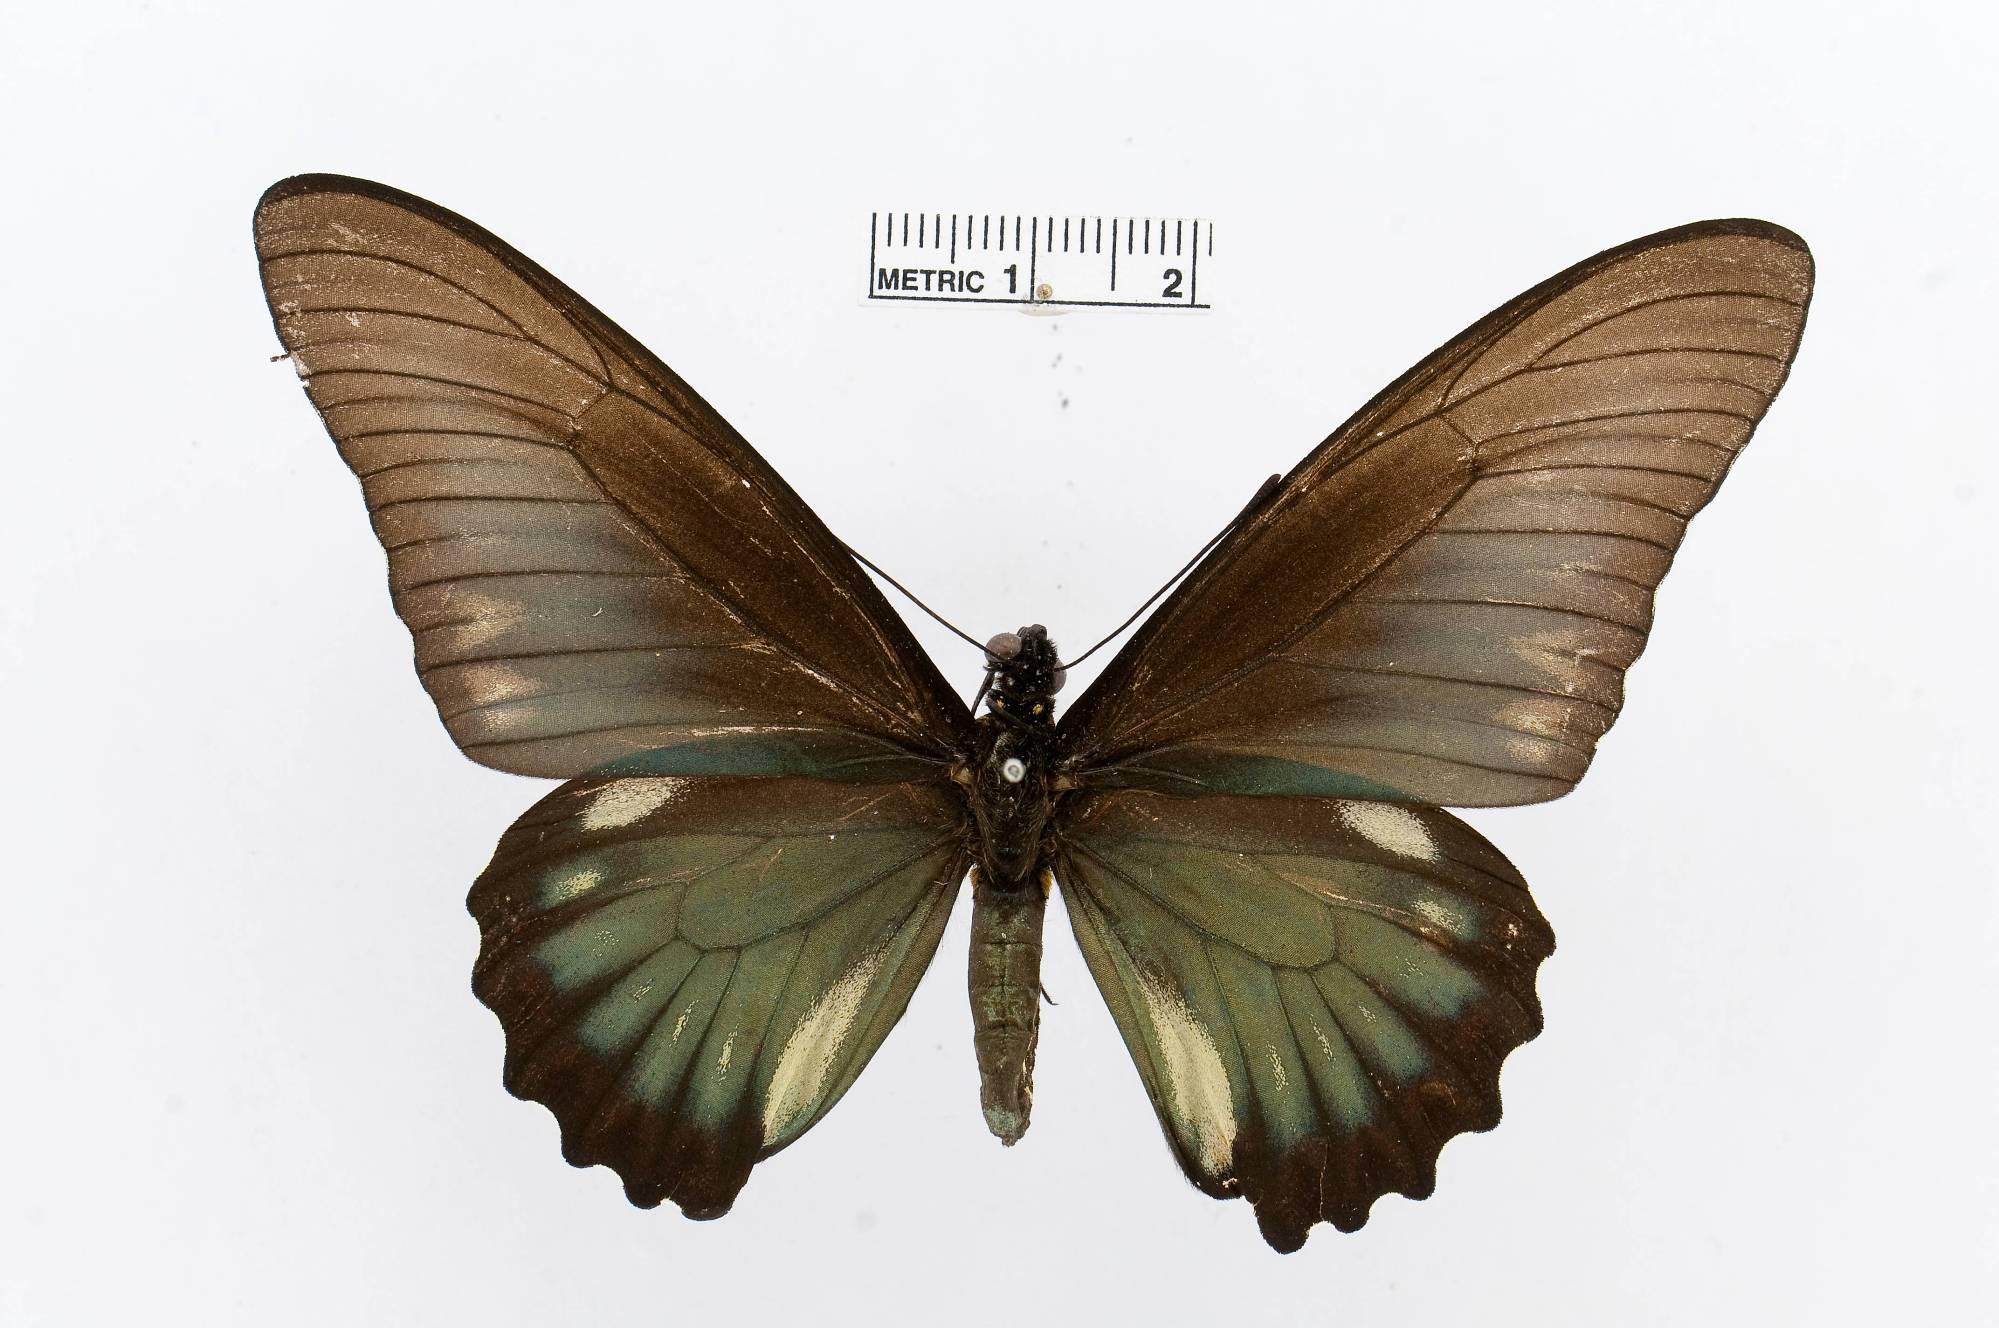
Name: Battus lycidas
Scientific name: Battus lycidas
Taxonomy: Animalia, Arthropoda, Insecta, Lepidoptera, Papilionidae, Papilioninae
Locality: Sp. Honduras, [Not Stated], Honduras
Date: [Not Stated]